Chithi (TV series)

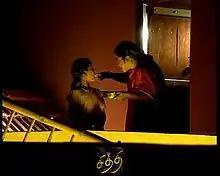

Chithi is an Indian Tamil prime time soap opera that aired on Sun TV. The show premiered on 20 December 1999 and ended on 1 November 2001. It aired Monday through Friday at 9:30pm. The serial stars Radhika Sarathkumar in dual roles, with Sivakumar, Yuvarani, Subhalekha Sudhakar, Hemalatha / Neena and Deepa Venkat. Anju, Latha Sabapathi, Poovilangu Mohan, Ajay Rathnam, Riyaz Khan, Vijay Adhiraj and Tharika play supporting roles.